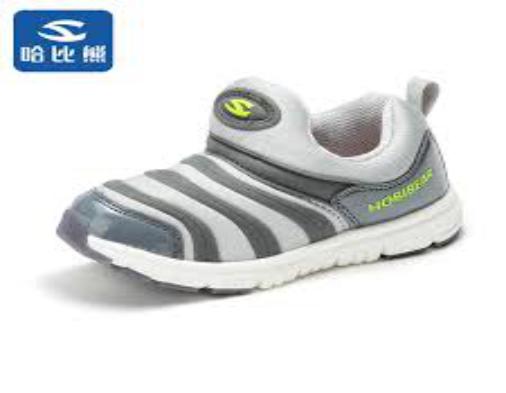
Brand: habixiong
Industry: Clothes